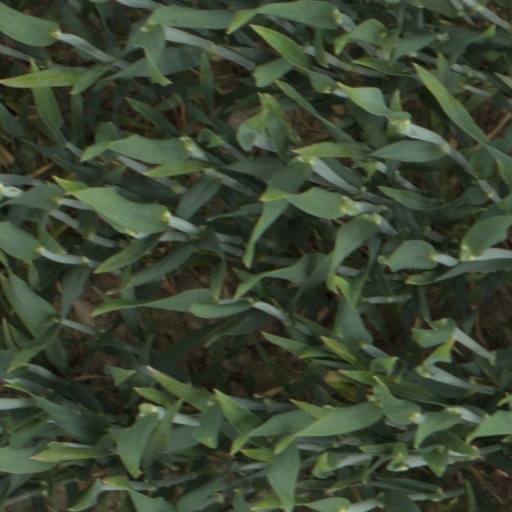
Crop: wheat